William II of England

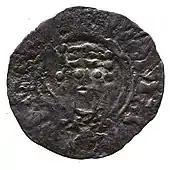
Silver penny of William II showing a crowned head facing forward (1089), Yorkshire Museum, York

Less than two years after becoming king, William II lost his father's adviser and confidant, the Italian-Norman Lanfranc, Archbishop of Canterbury. After Lanfranc's death in 1089, the king delayed appointing a new archbishop for many years, appropriating ecclesiastical revenues in the interim. In panic, owing to serious illness in 1093, William nominated as archbishop another Norman-Italian, Anselm – considered the greatest theologian of his generation – but this led to a long period of animosity between Church and State, Anselm being a stronger supporter of the Gregorian reforms in the Church than Lanfranc. William and Anselm disagreed on a range of ecclesiastical issues, in the course of which the king declared of Anselm that, "Yesterday I hated him with great hatred, today I hate him with yet greater hatred and he can be certain that tomorrow and thereafter I shall hate him continually with ever fiercer and more bitter hatred." The English clergy, beholden to the king for their preferments and livings, were unable to support Anselm publicly. In 1095 William called a council at Rockingham to bring Anselm to heel, but the archbishop remained firm. In October 1097, Anselm went into exile, taking his case to the Pope. The diplomatic and flexible Urban II, a new pope, was involved in a major conflict with Holy Roman Emperor Henry IV, who supported Antipope Clement III. Reluctant to make another enemy, Urban came to a concordat with William, whereby William recognised Urban as pope, and Urban gave sanction to the Anglo-Norman ecclesiastical "status quo". Anselm remained in exile, and William was able to claim the revenues of the archbishop of Canterbury to the end of his reign.